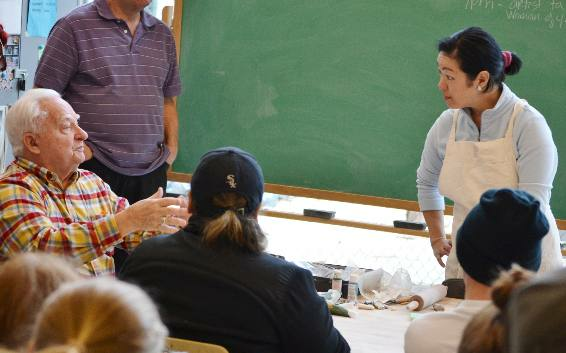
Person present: Yes